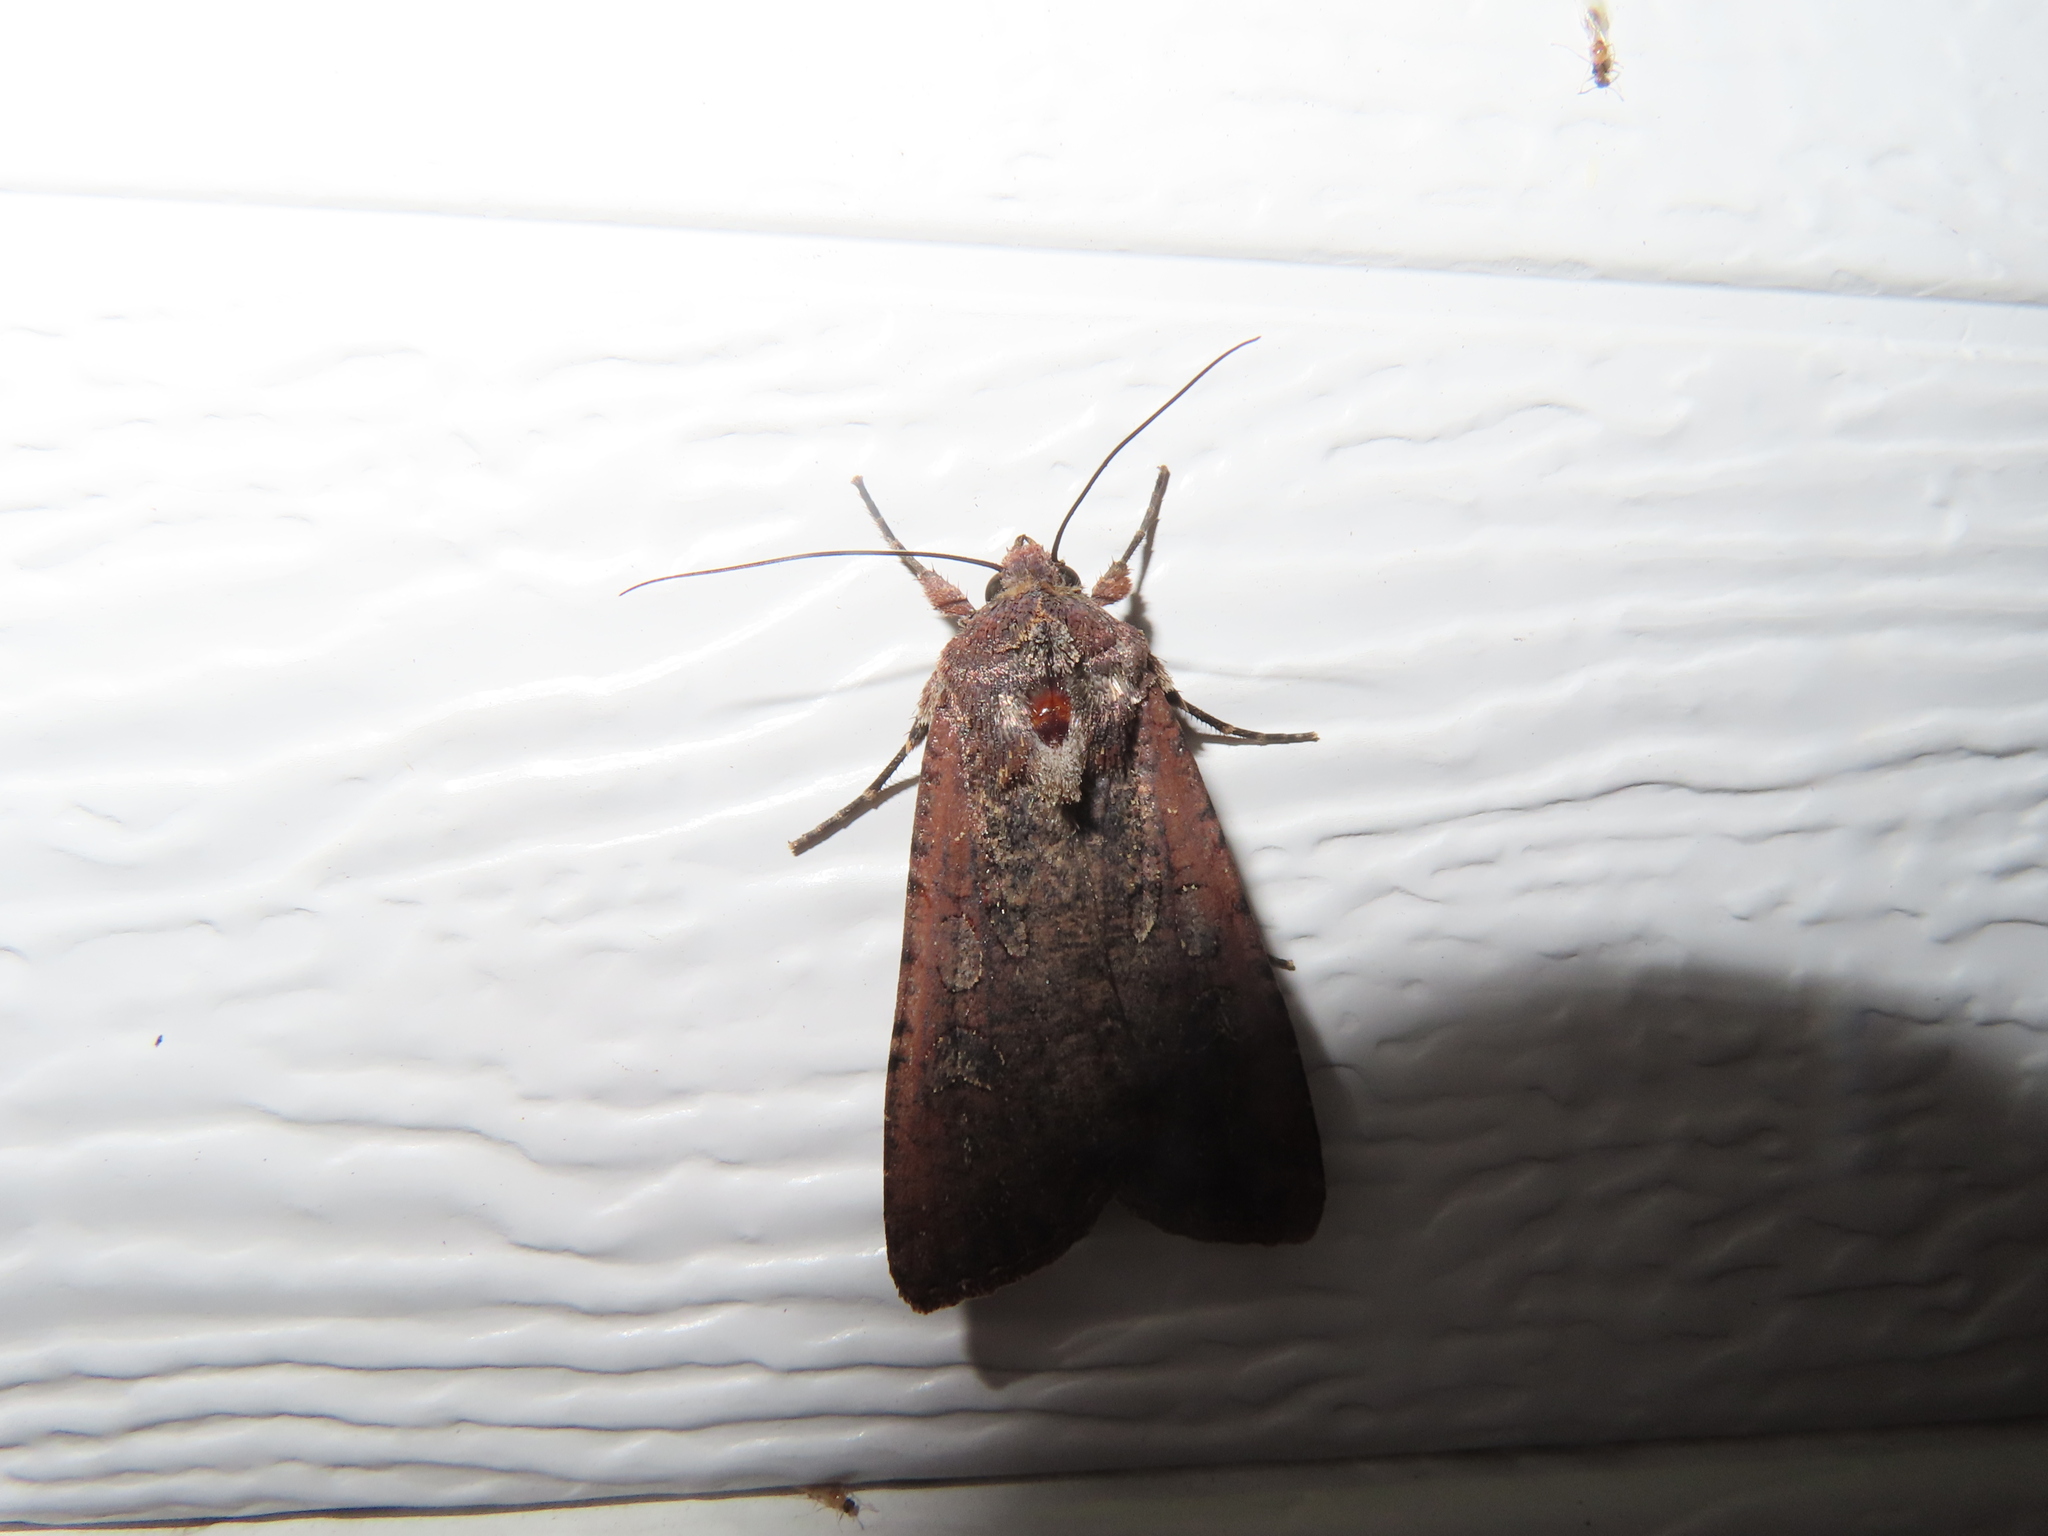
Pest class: cutworms